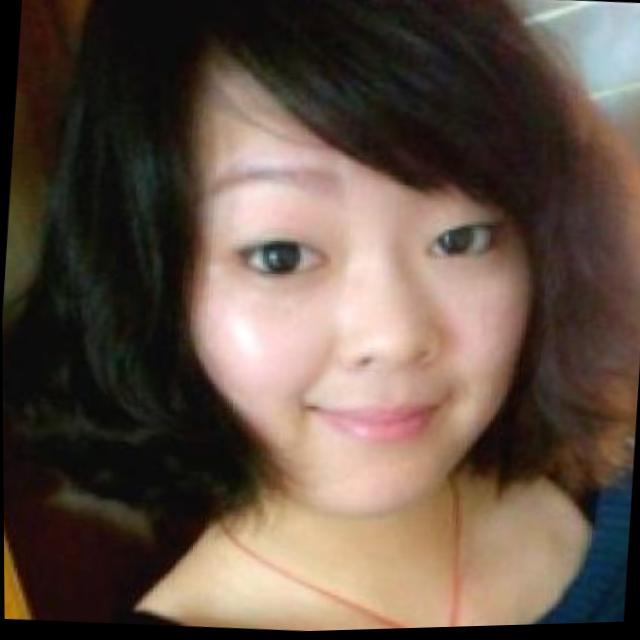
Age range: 21-44